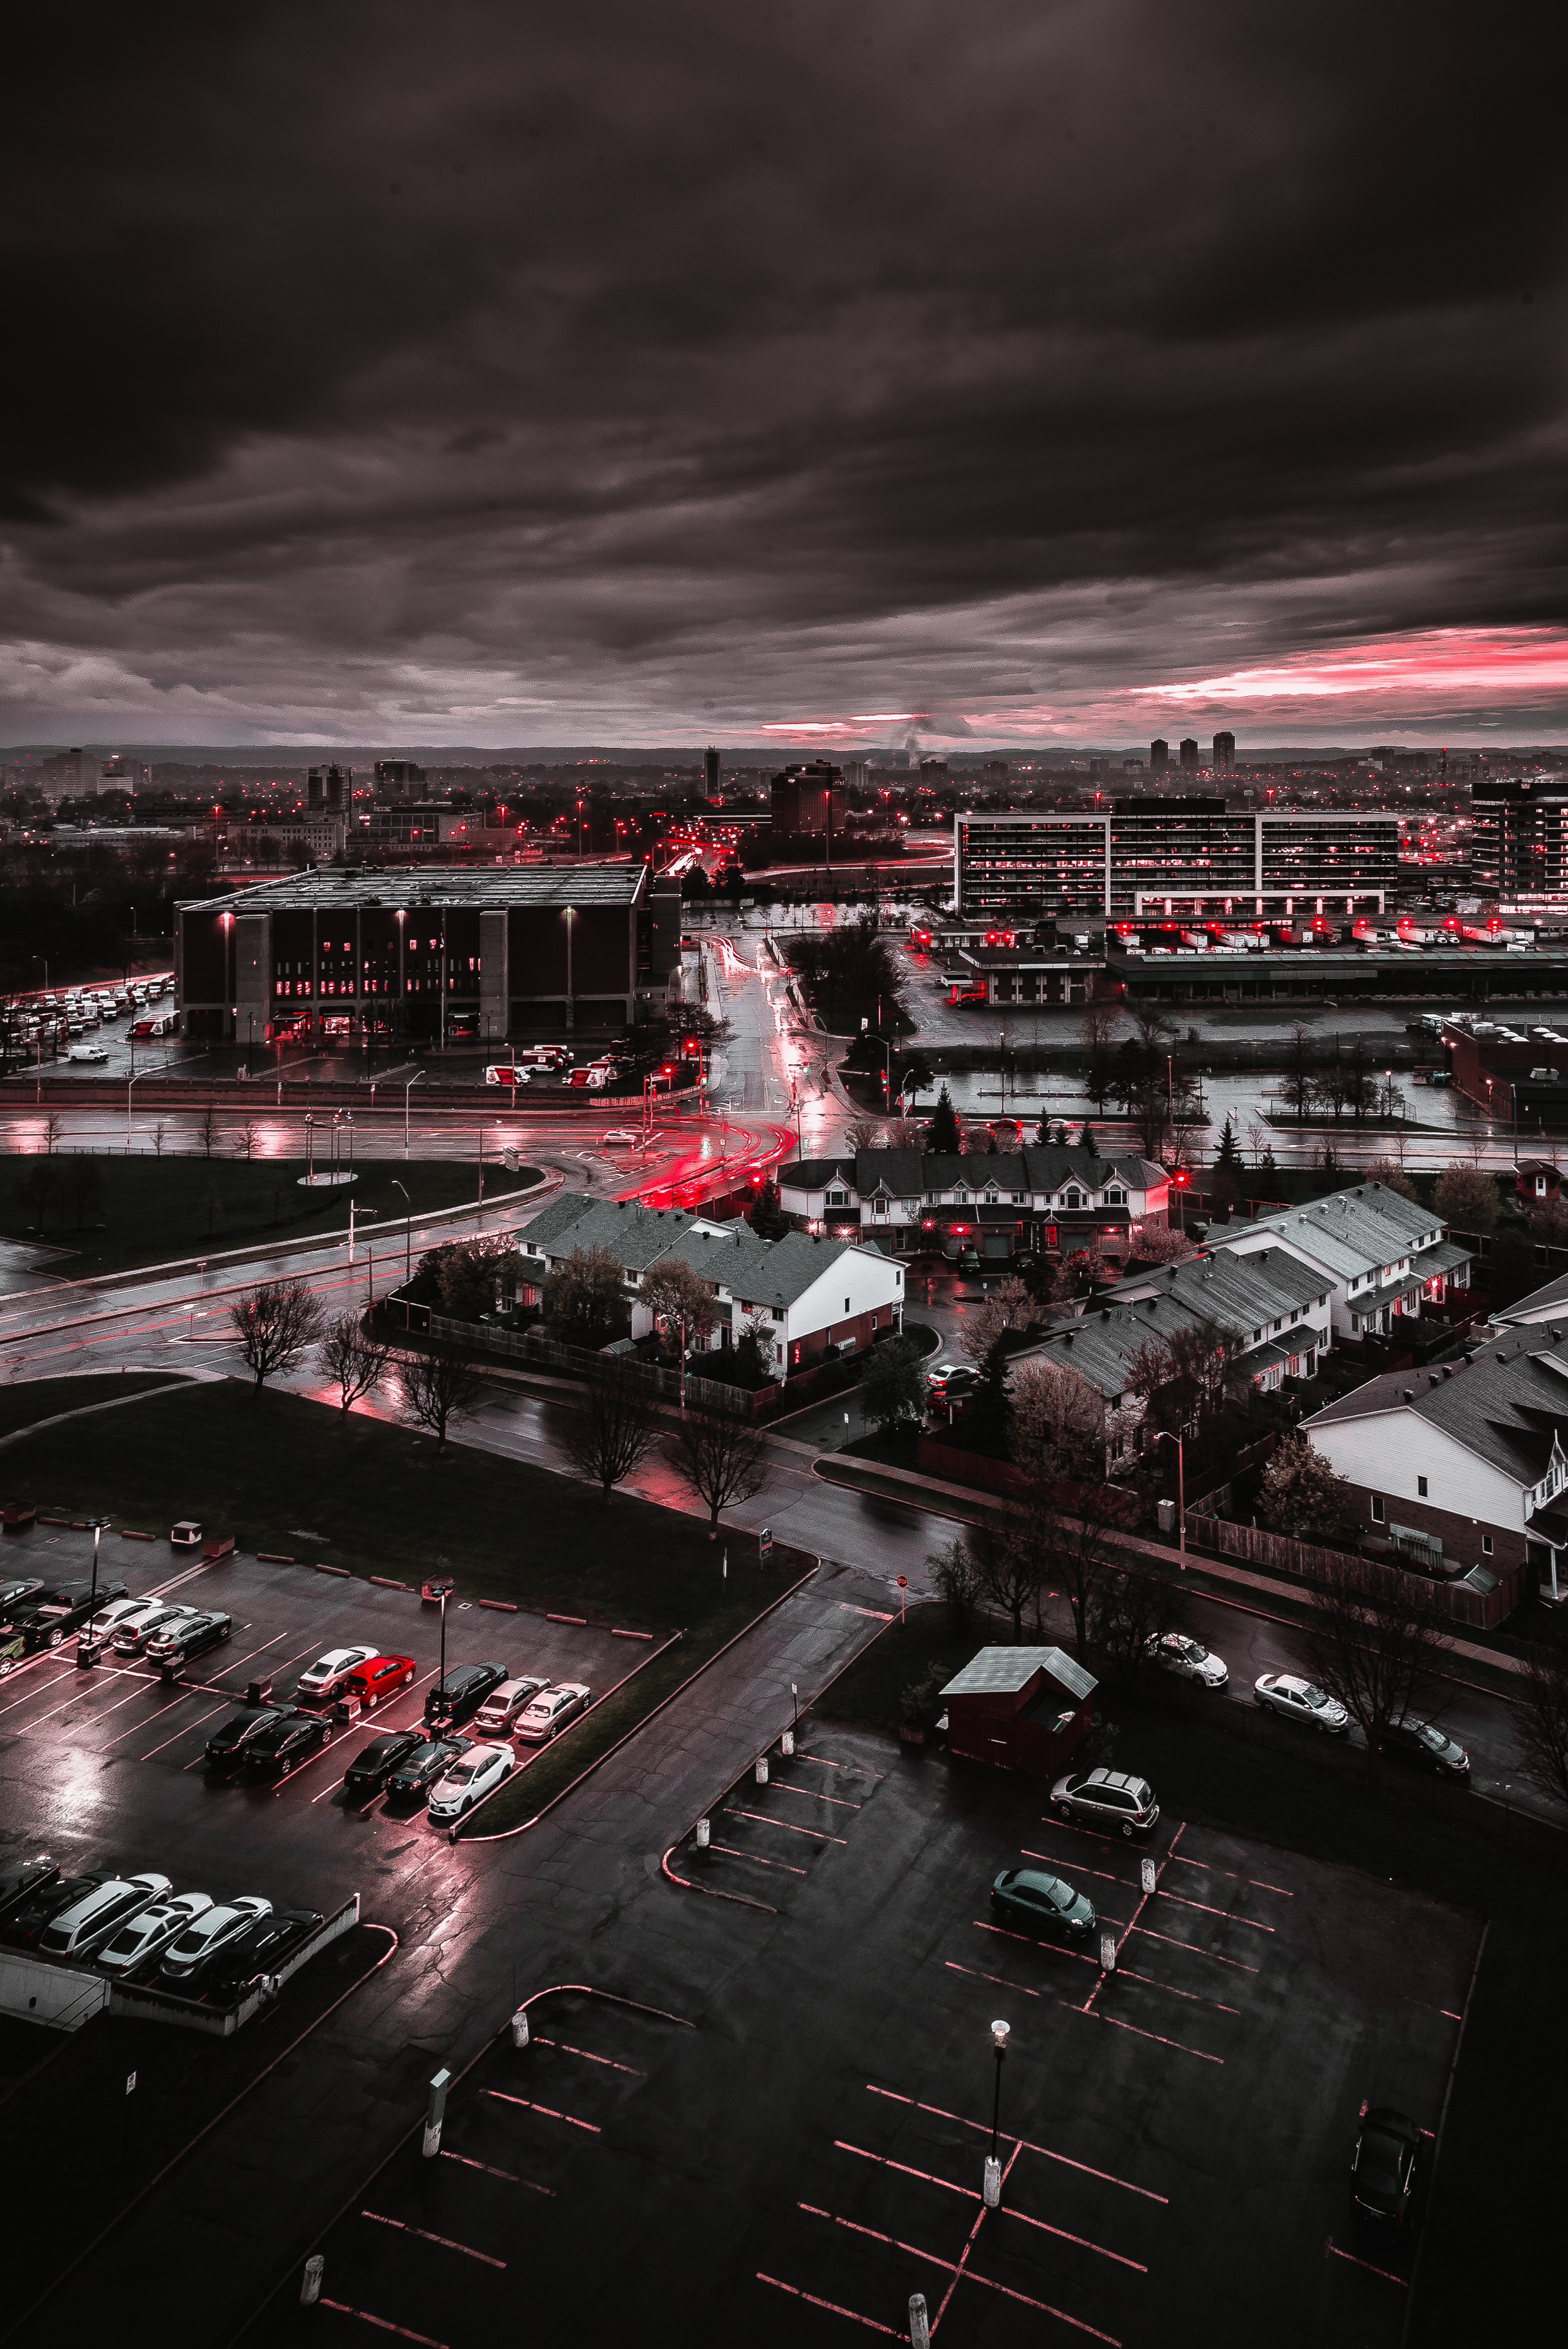
light, skyline, night, city, skyscraper, cityscape, reflection, darkness, stadium, metropolis, atmosphere of earth, sport venue